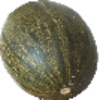
Label: melon_piel_de_sapo